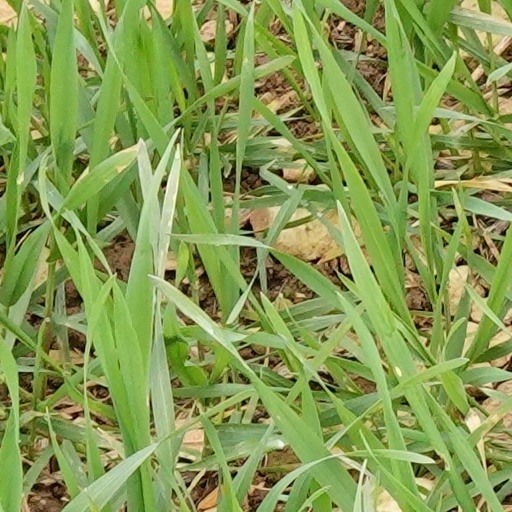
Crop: wheat